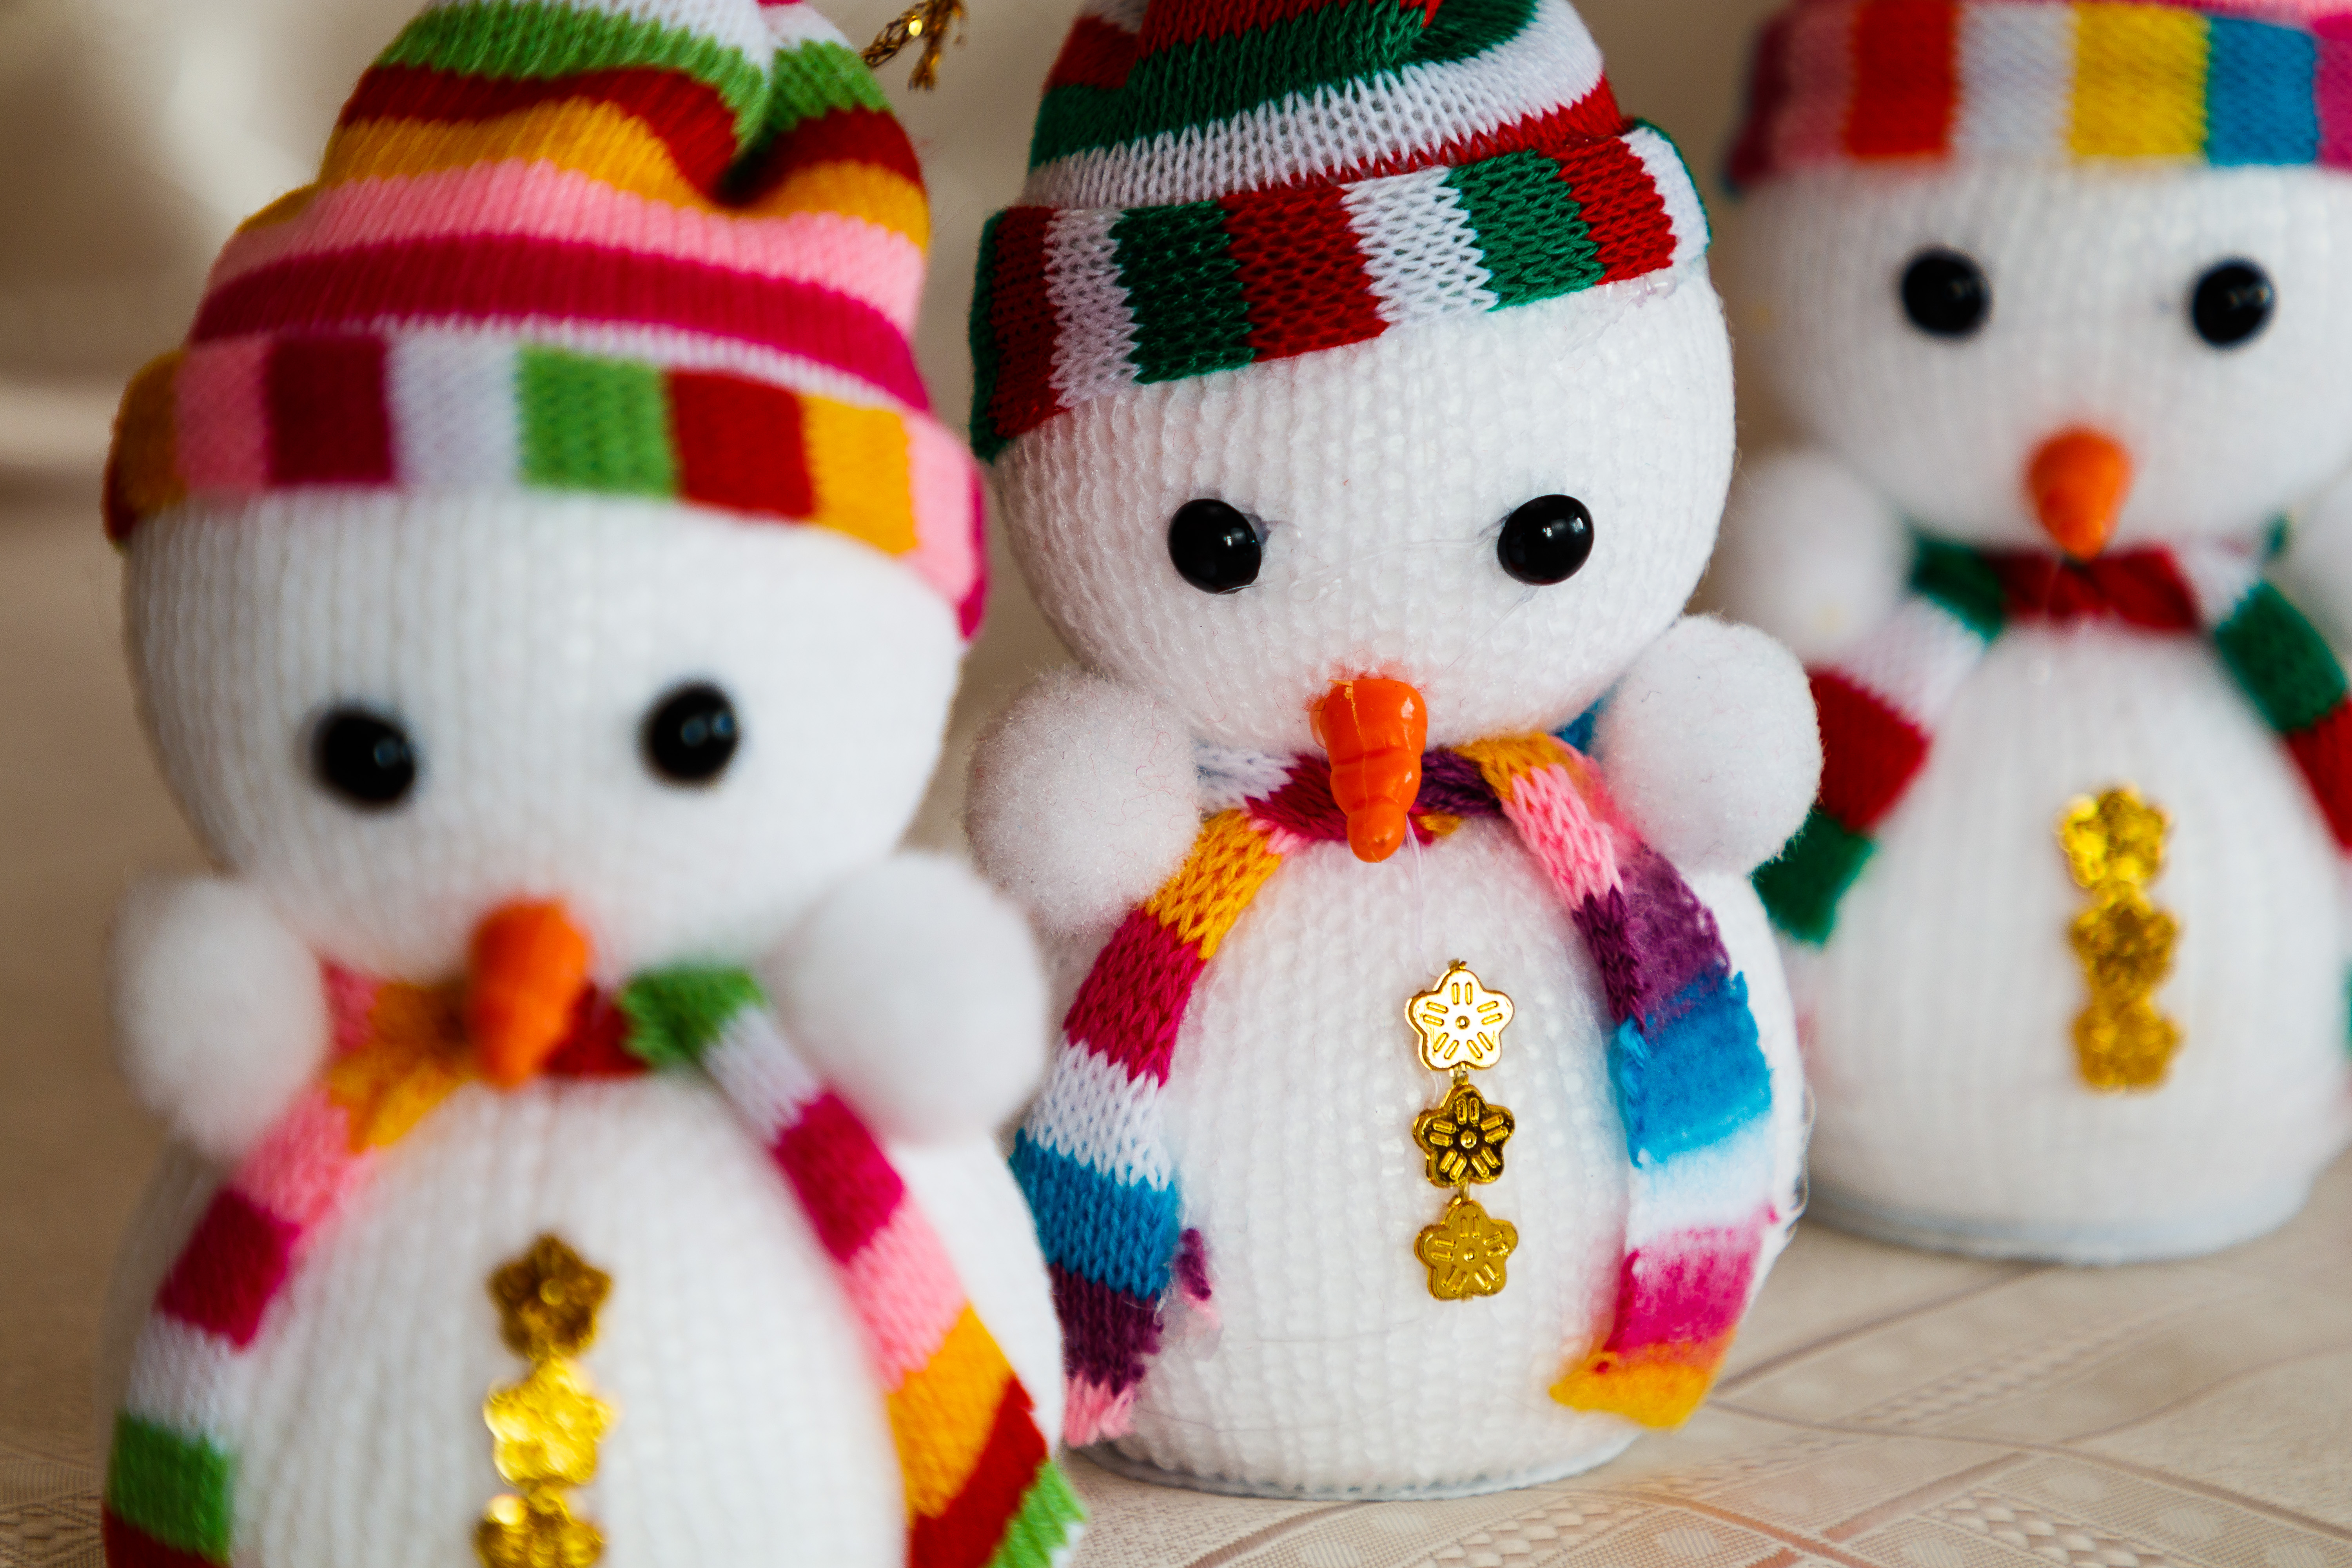
christmas, new year, christmas tree, christmas tree toy, decorations, christmas garland, winter, christmas ball, New Year's pictures, christmas pictures, holiday, balls, lights, night, shine, fun, textile, toy, pattern, creative arts, wool, craft, crochet, collection, woolen, baby toys, souvenir, stuffed toy, knit cap, knitting, plush, thread, collectable